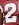
Number: 2